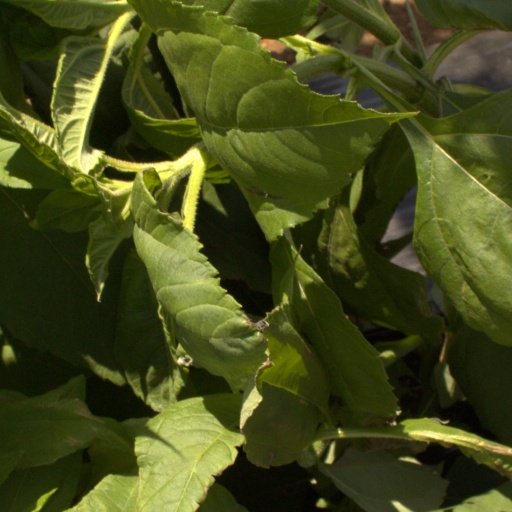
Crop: Jerusalem artichoke